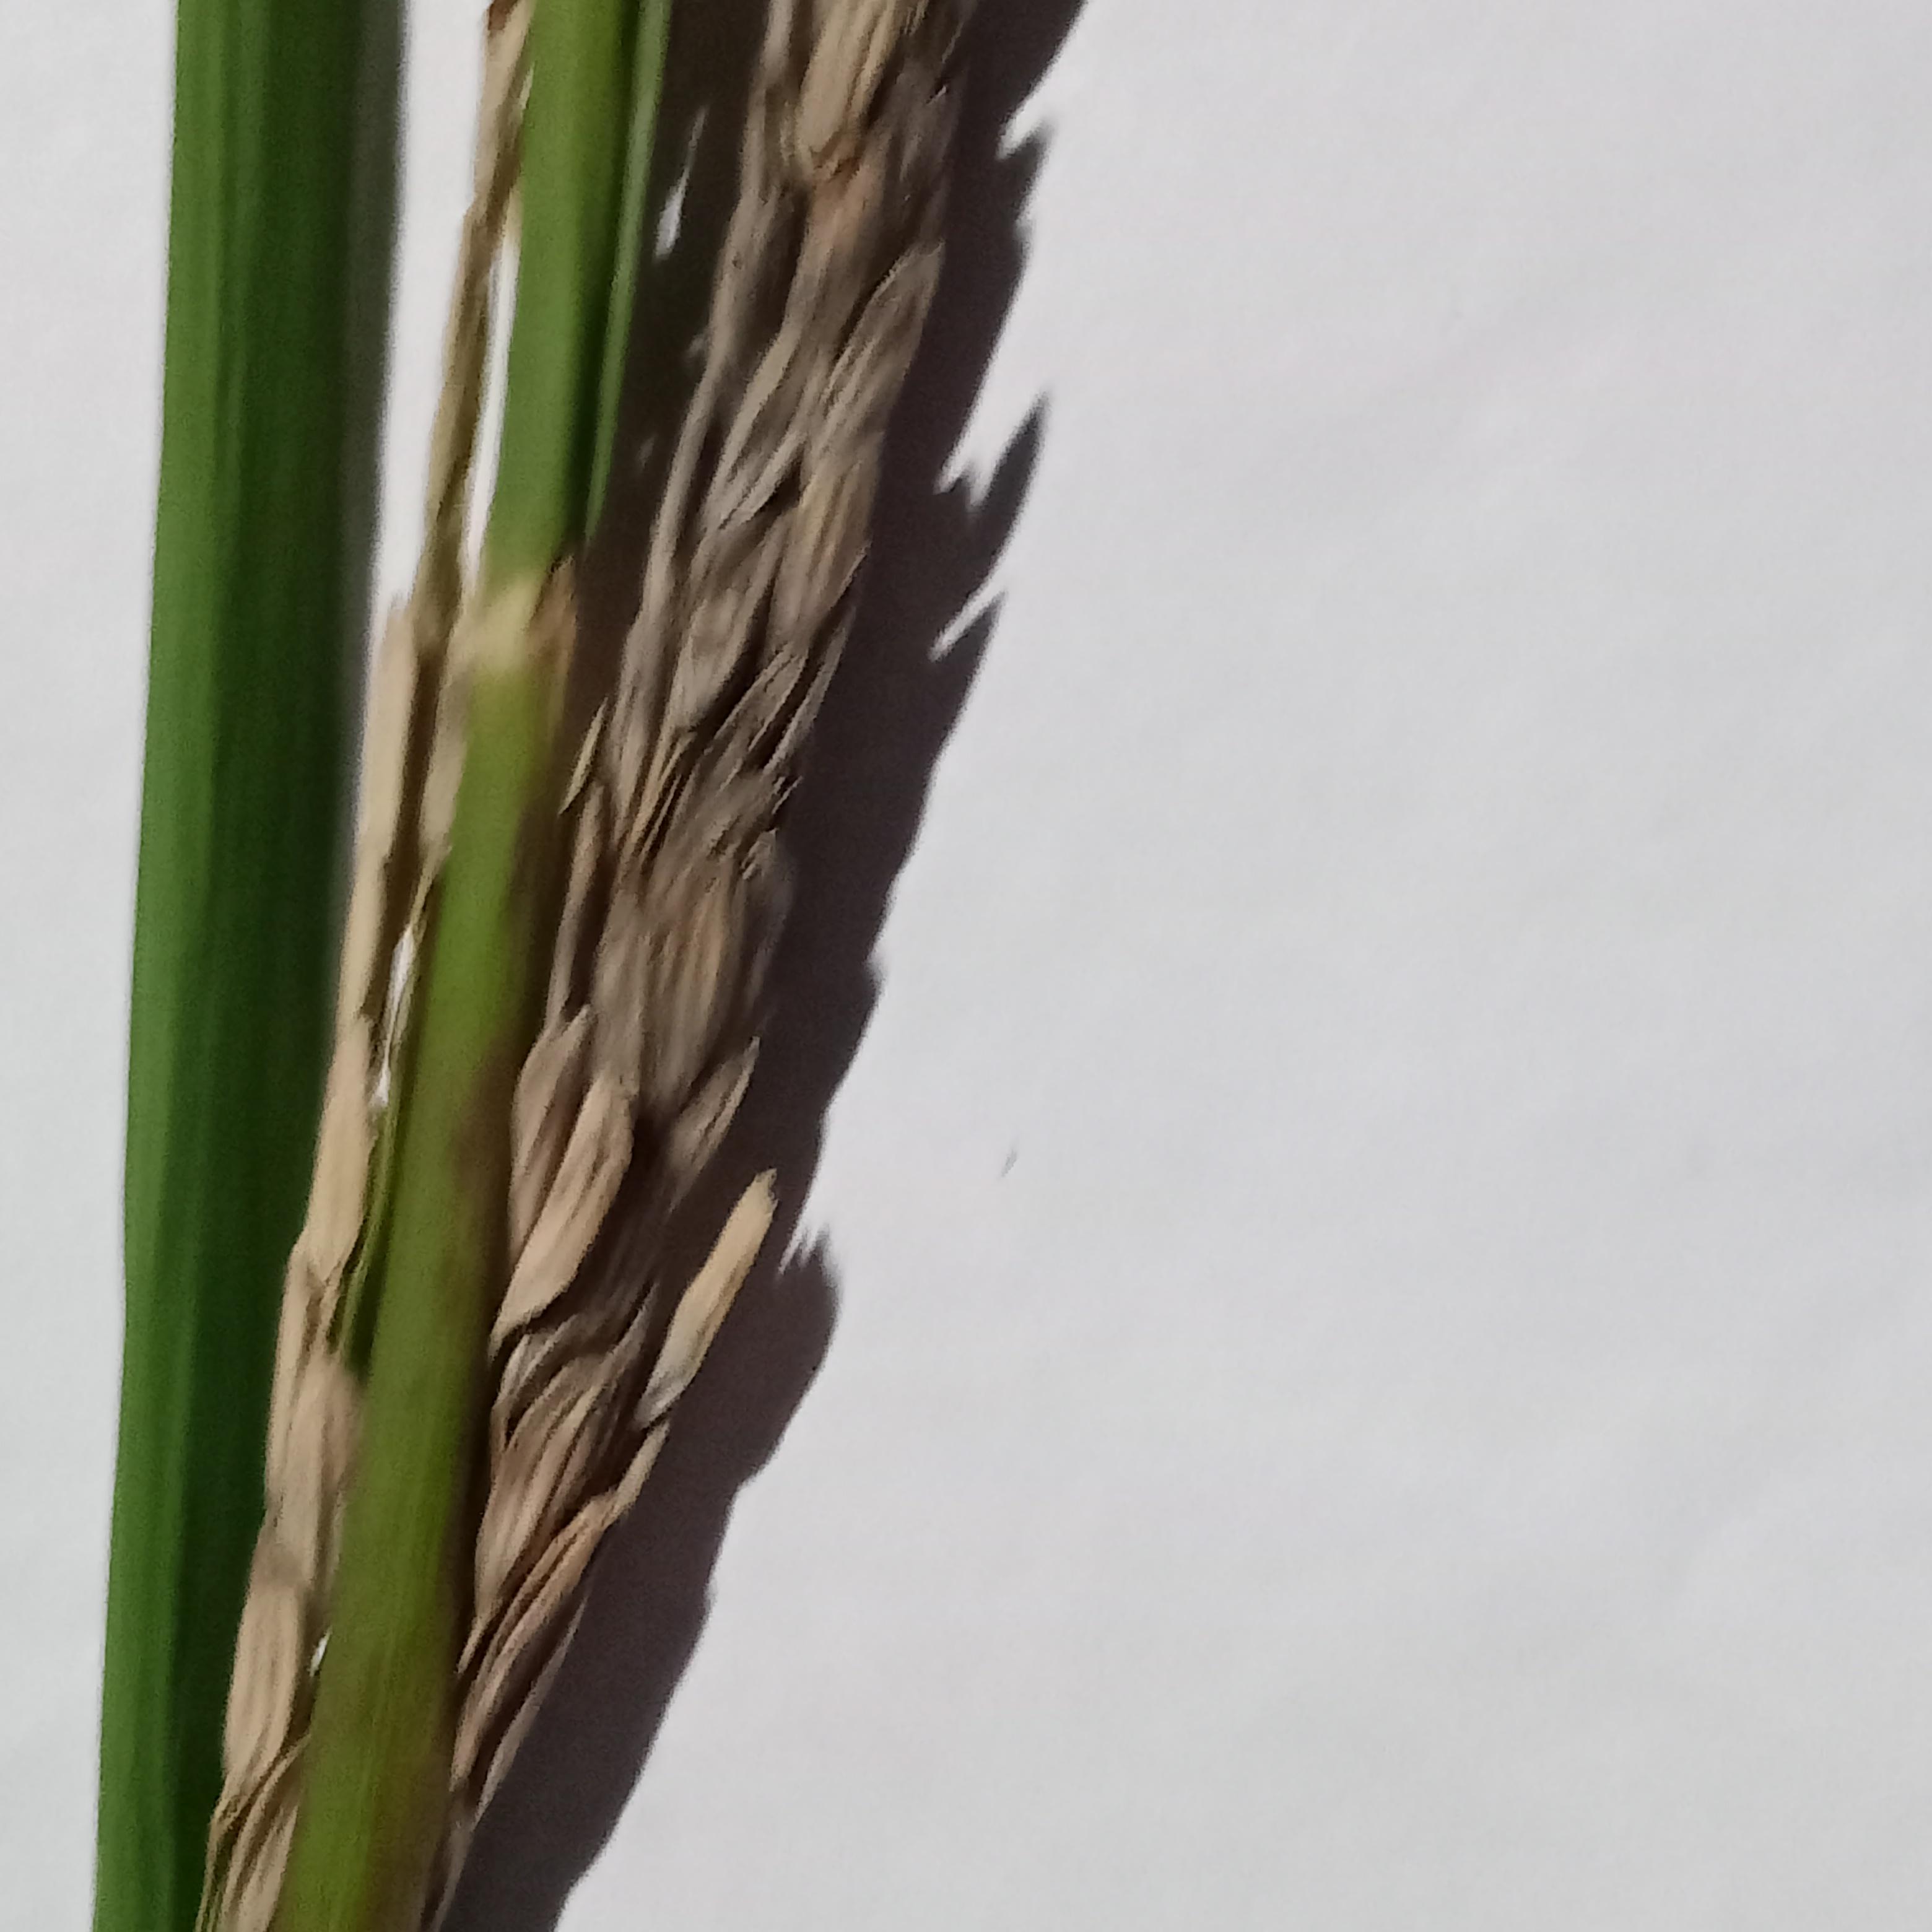
Label: Rice___Neck_Blast